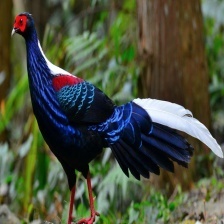
Species: SWINHOES PHEASANT
Scientific name: LOPHURA SWINHOII